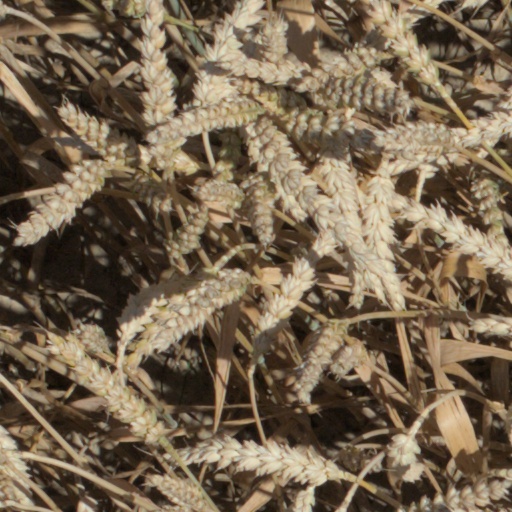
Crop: wheat